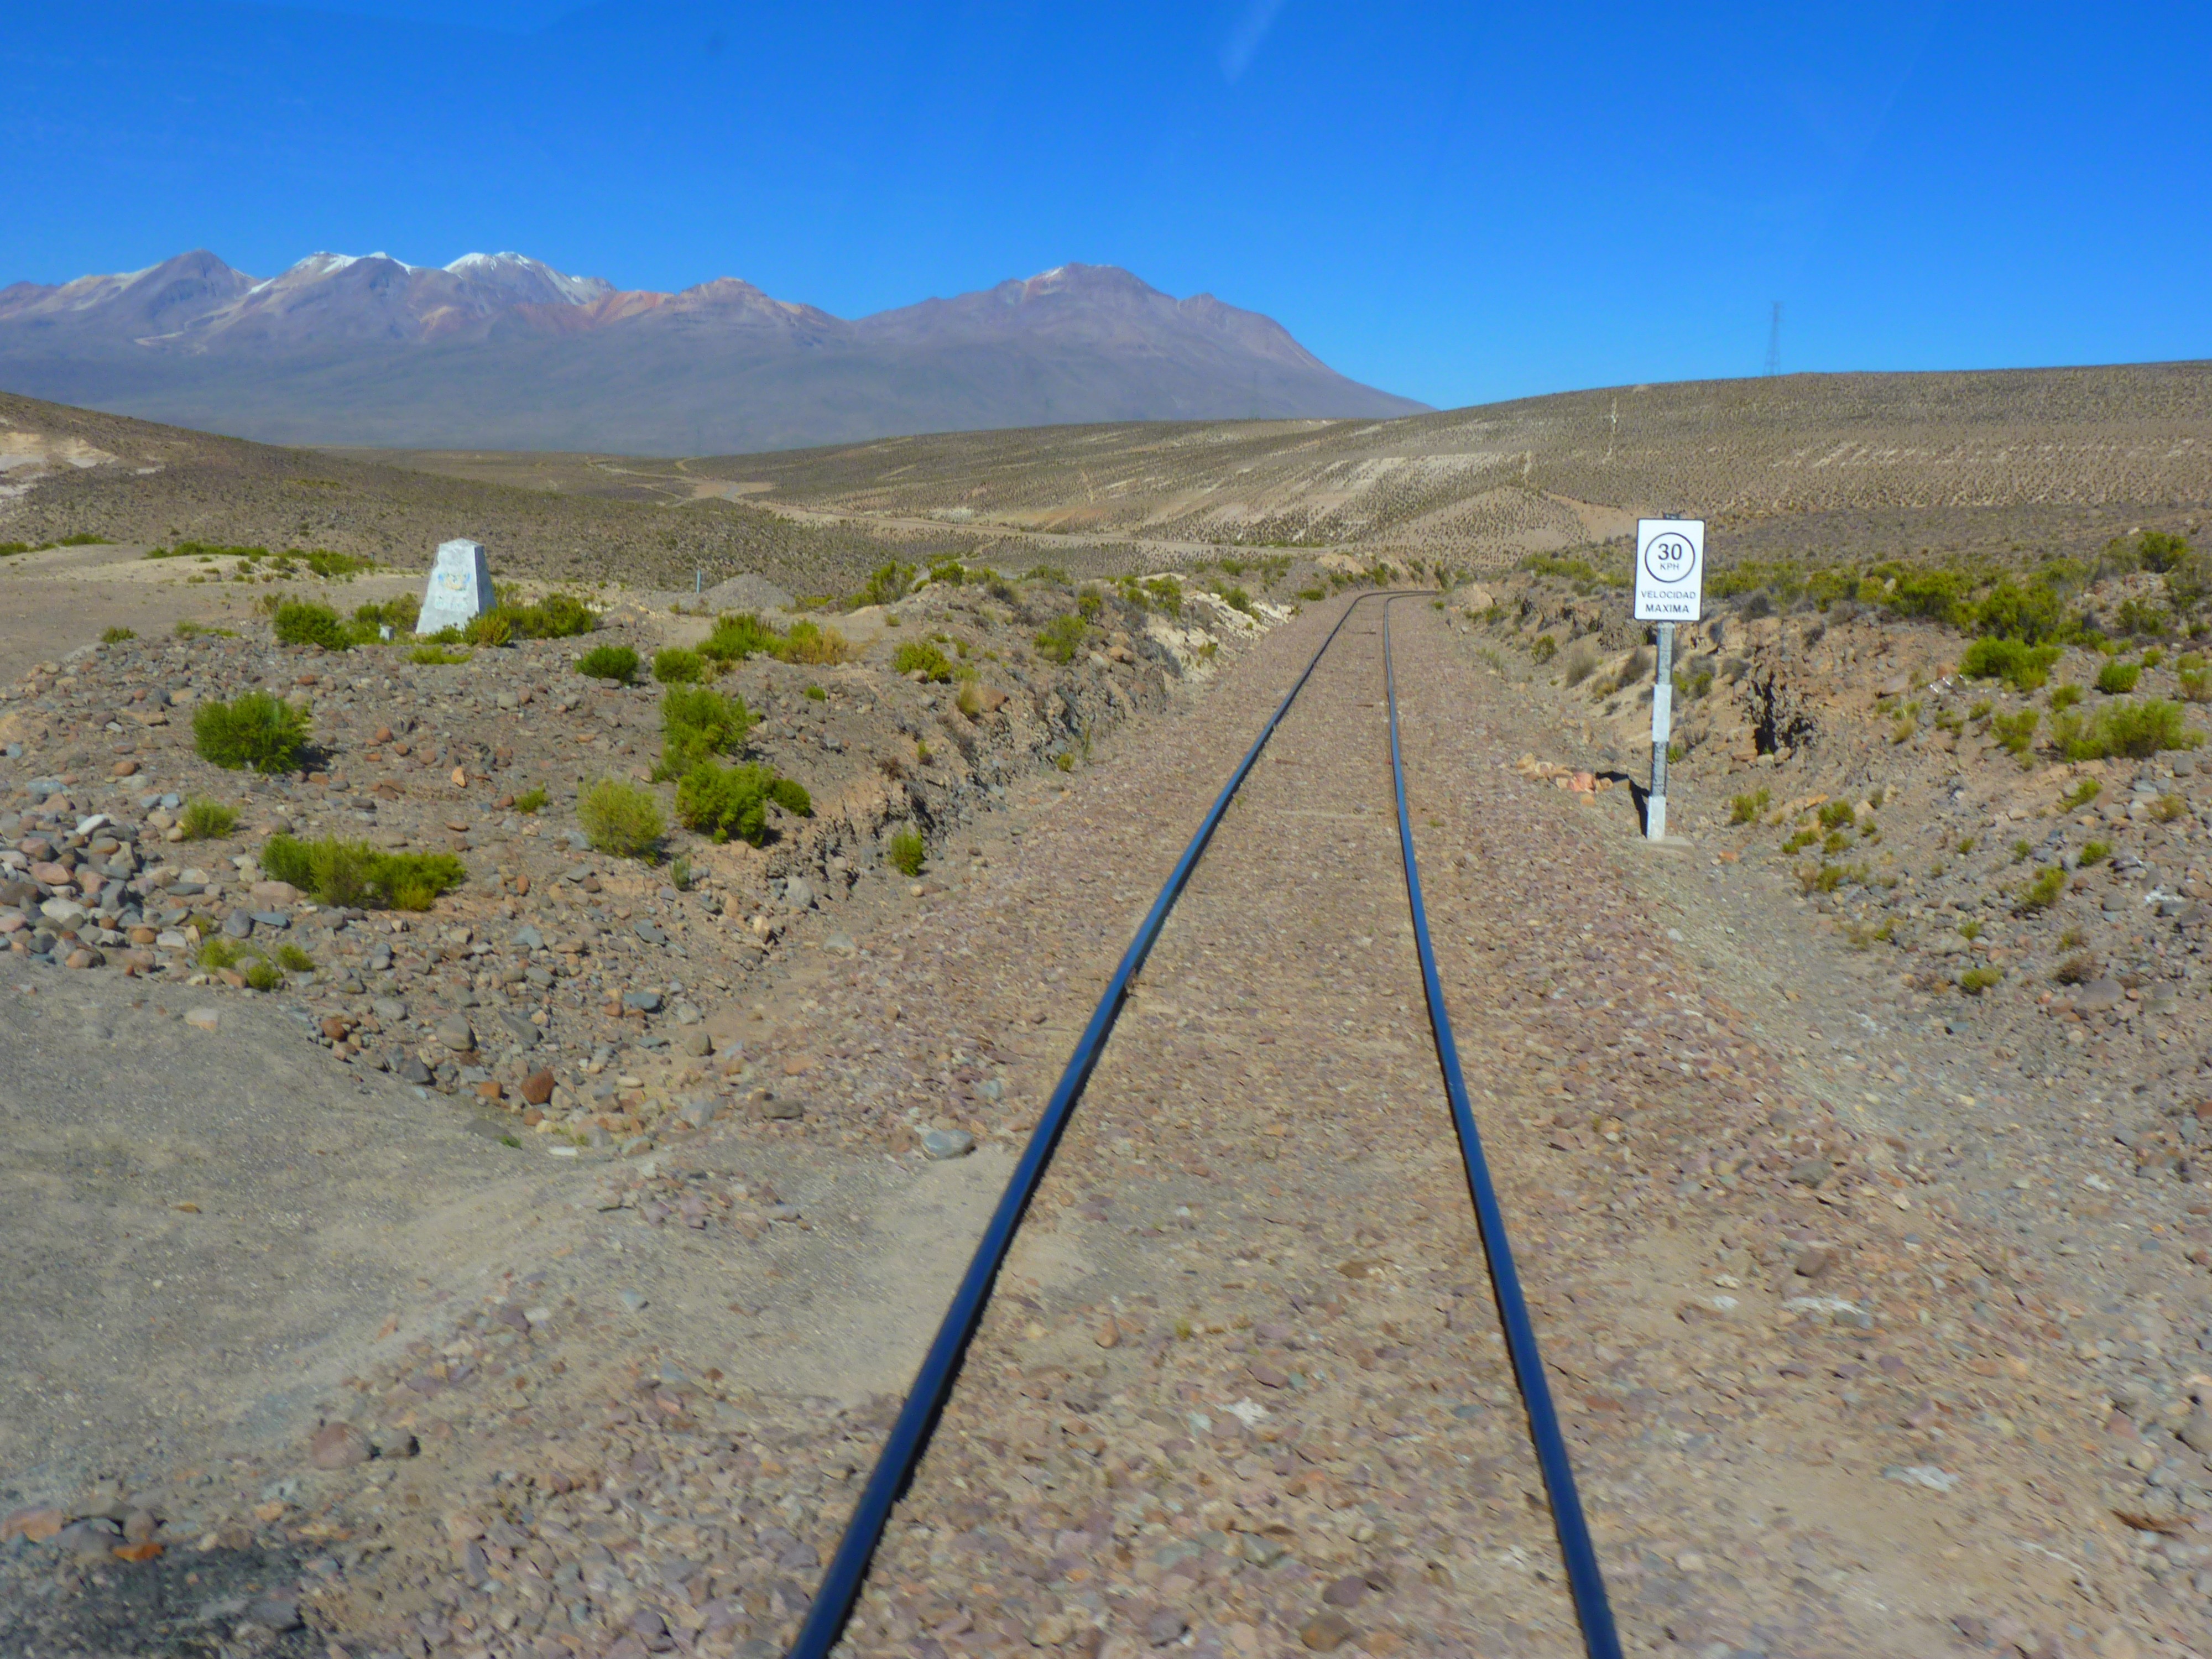
landscape, mountain, track, railway, road, trail, highway, rail, train, valley, mountain range, dirt road, transport, infinity, ridge, peru, infrastructure, plateau, wide, cumberland, arequipa, mountain pass, mountainous landforms